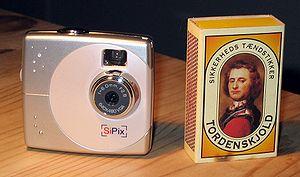
Un appareil photographique numérique est un appareil photographique qui recueille la lumière sur un capteur photographique électronique, plutôt que sur une pellicule photographique, et qui convertit l'information reçue par ce support pour la coder numériquement.